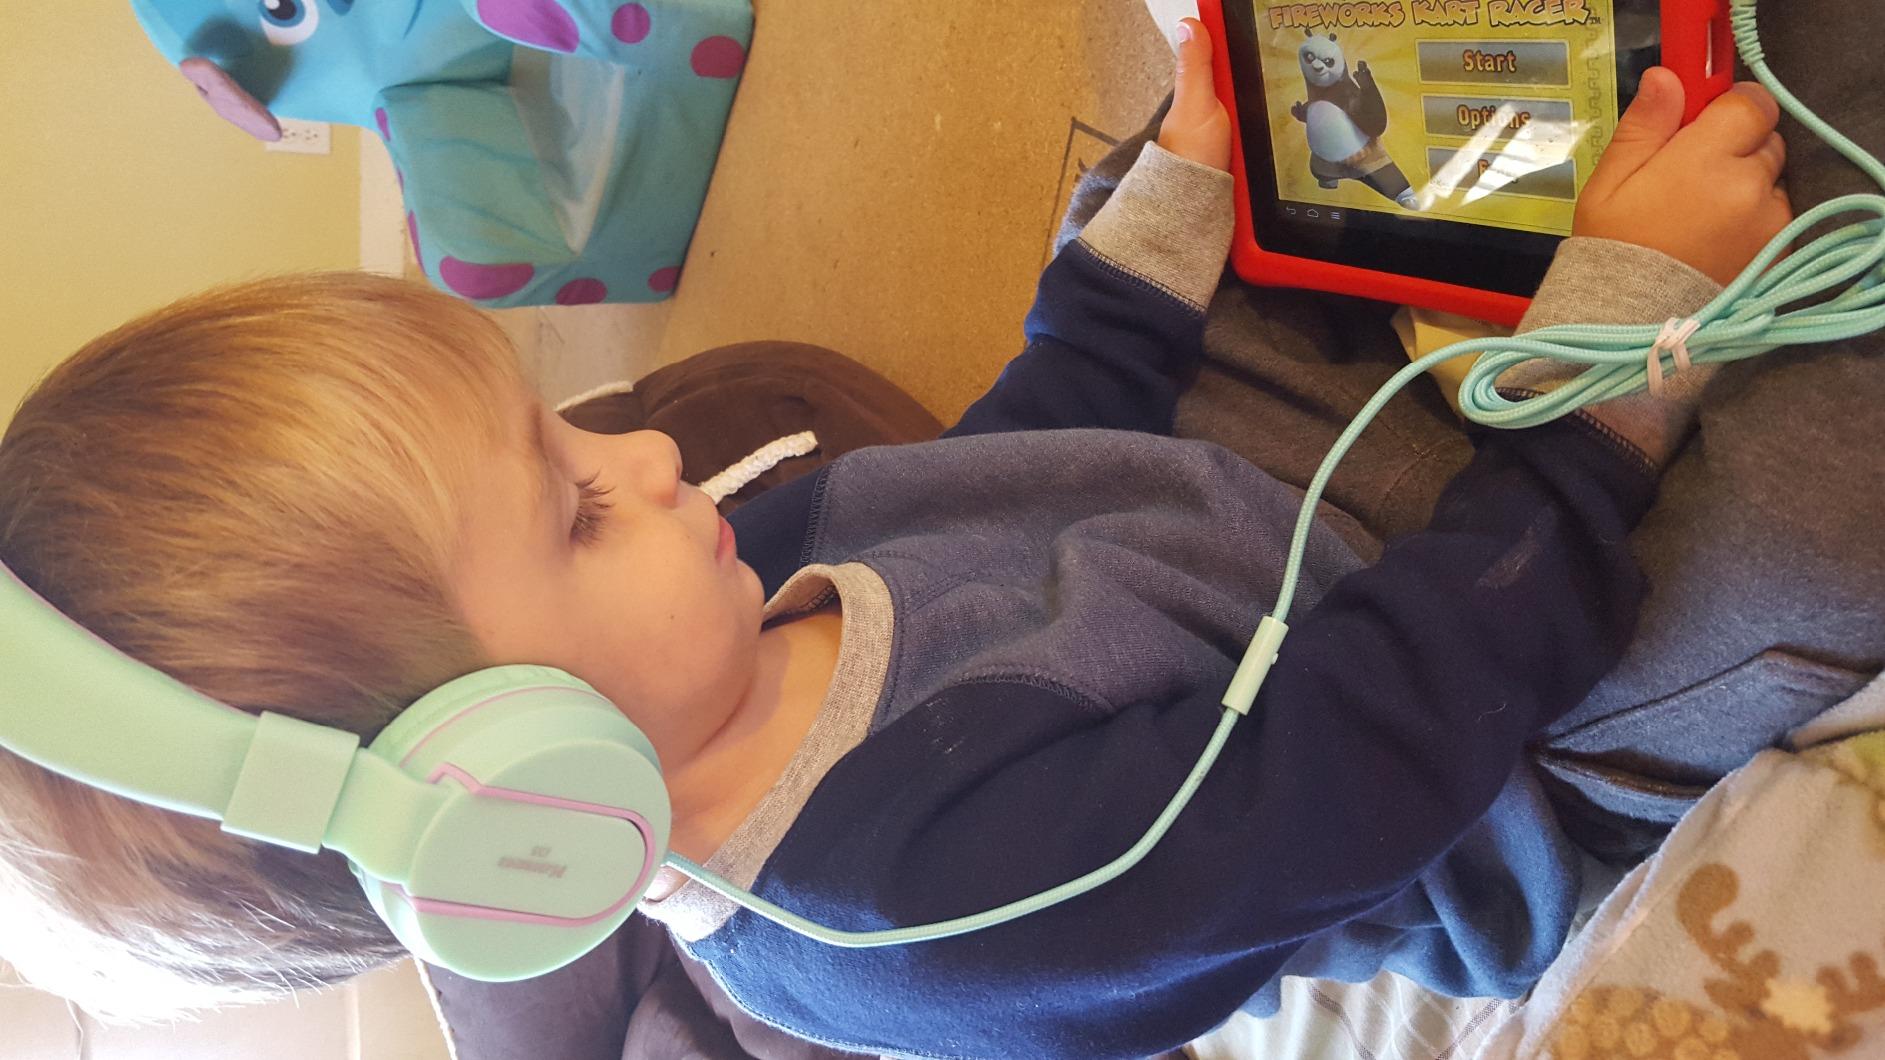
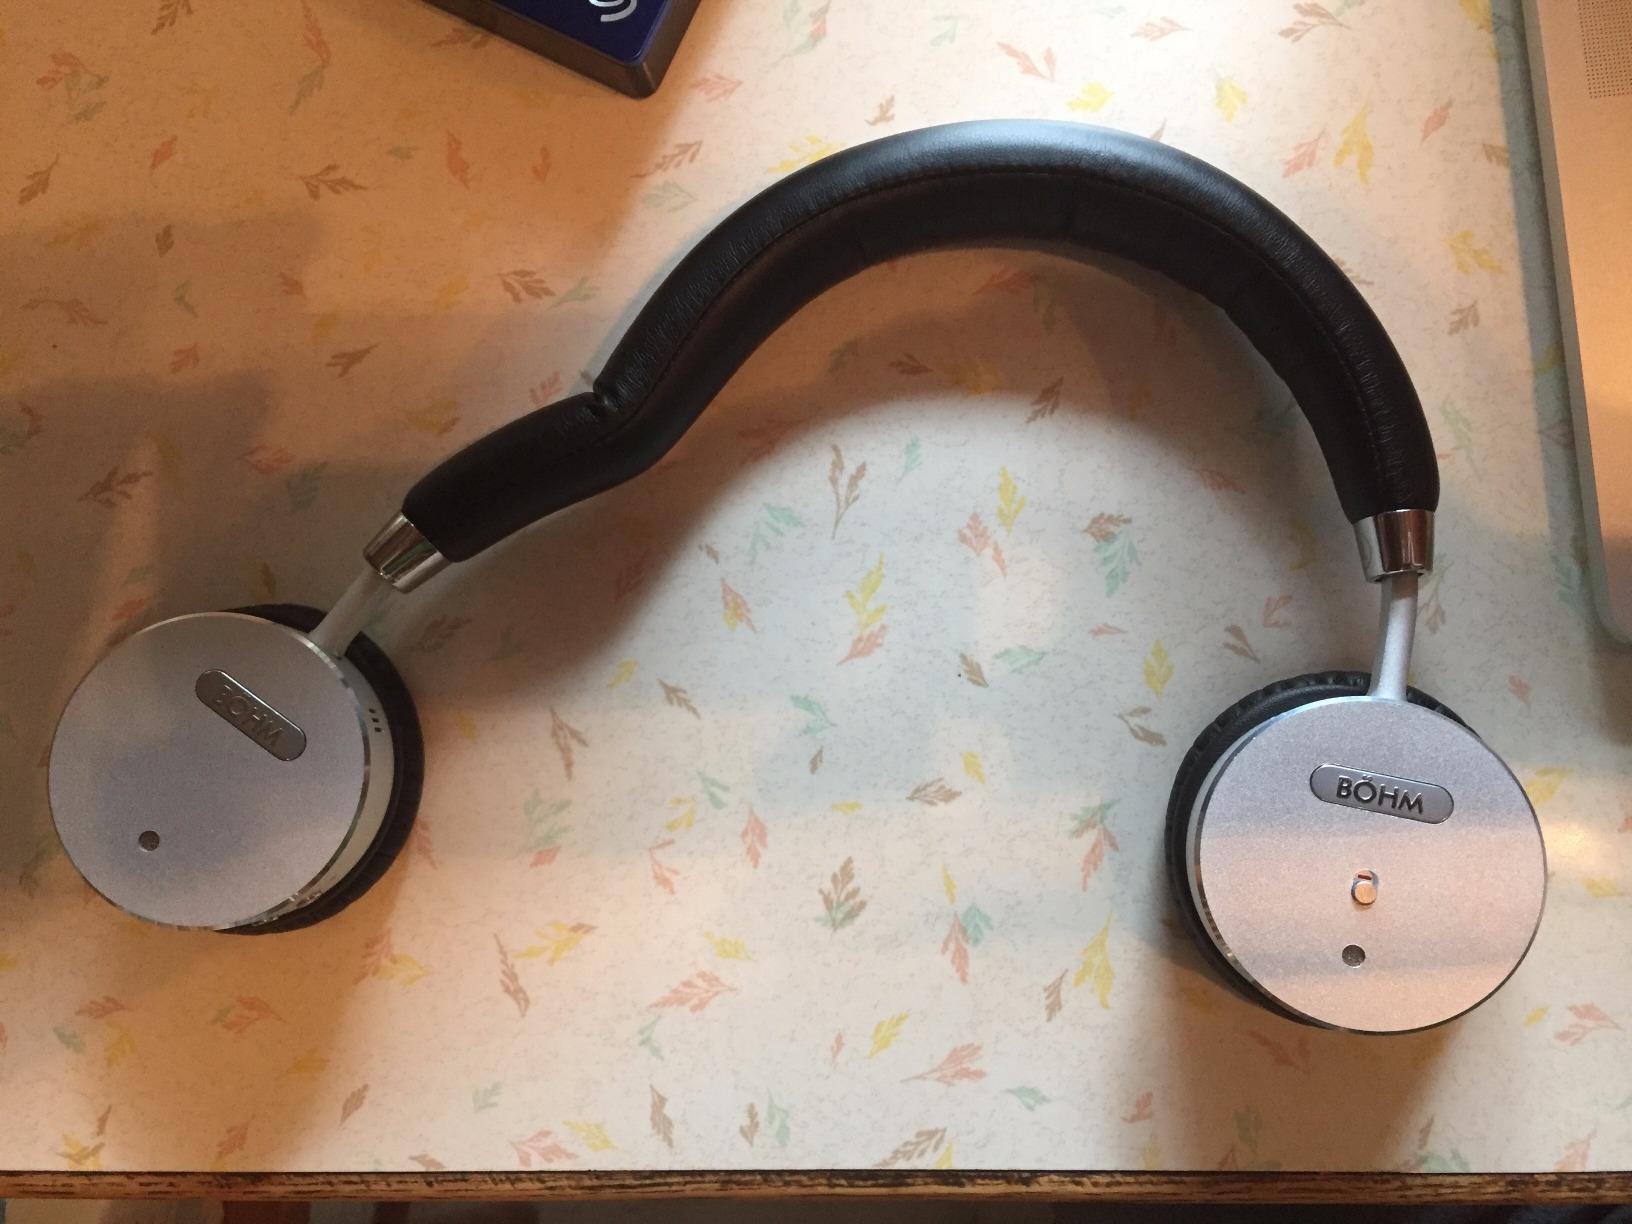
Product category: headphones
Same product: no